Symphonic Game Music Concerts

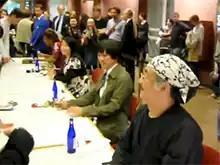
Uematsu, Mitsuda, Shimomura and Kikuta at an autograph session before "Symphonic Fantasies" in 2009

"Symphonic Fantasies – music from Square Enix" took place on 12 September 2009 at the Kölner Philharmonie. Tickets for the event quickly sold out, necessitating a second concert on 11 September 2009 at the Rudolf Weber-Arena in Oberhausen. The concert at the Philharmonie was broadcast on WDR4 and for the first time available via video streaming on the Internet. This was to be the case for all "Game Concerts" until 2011.